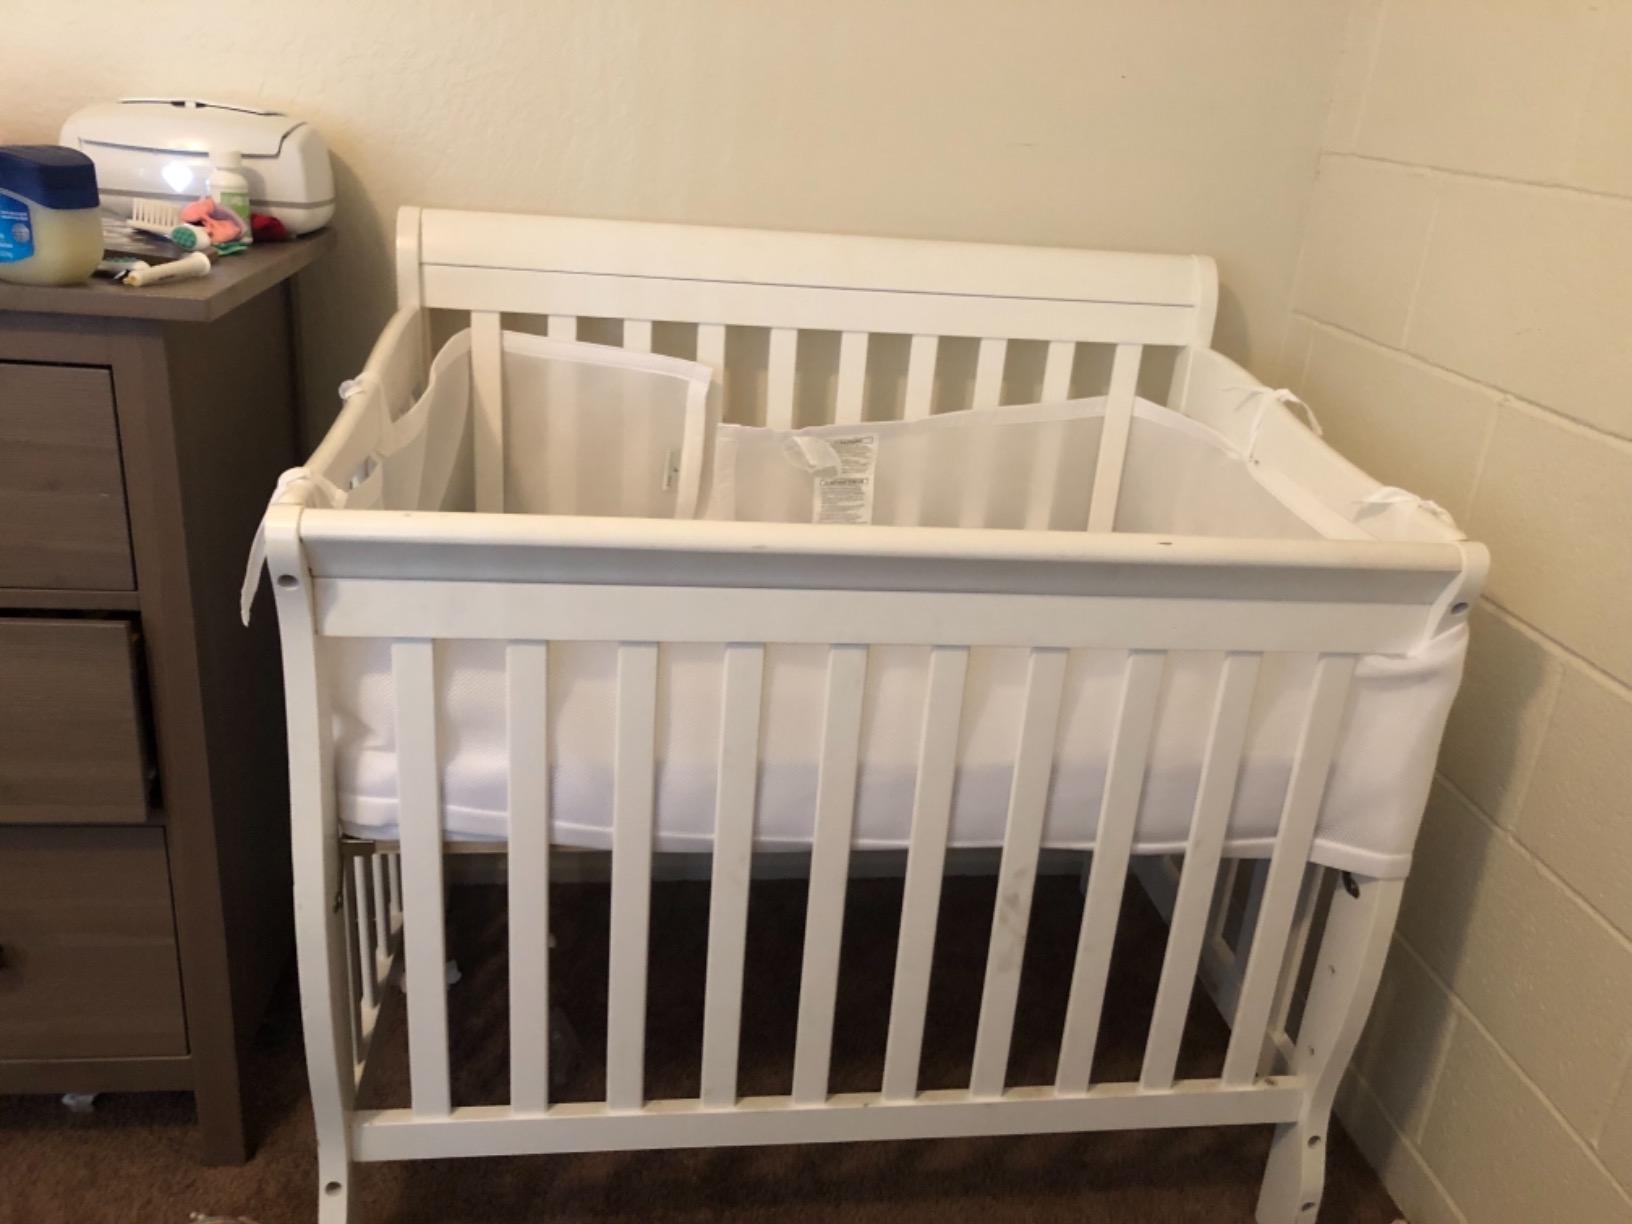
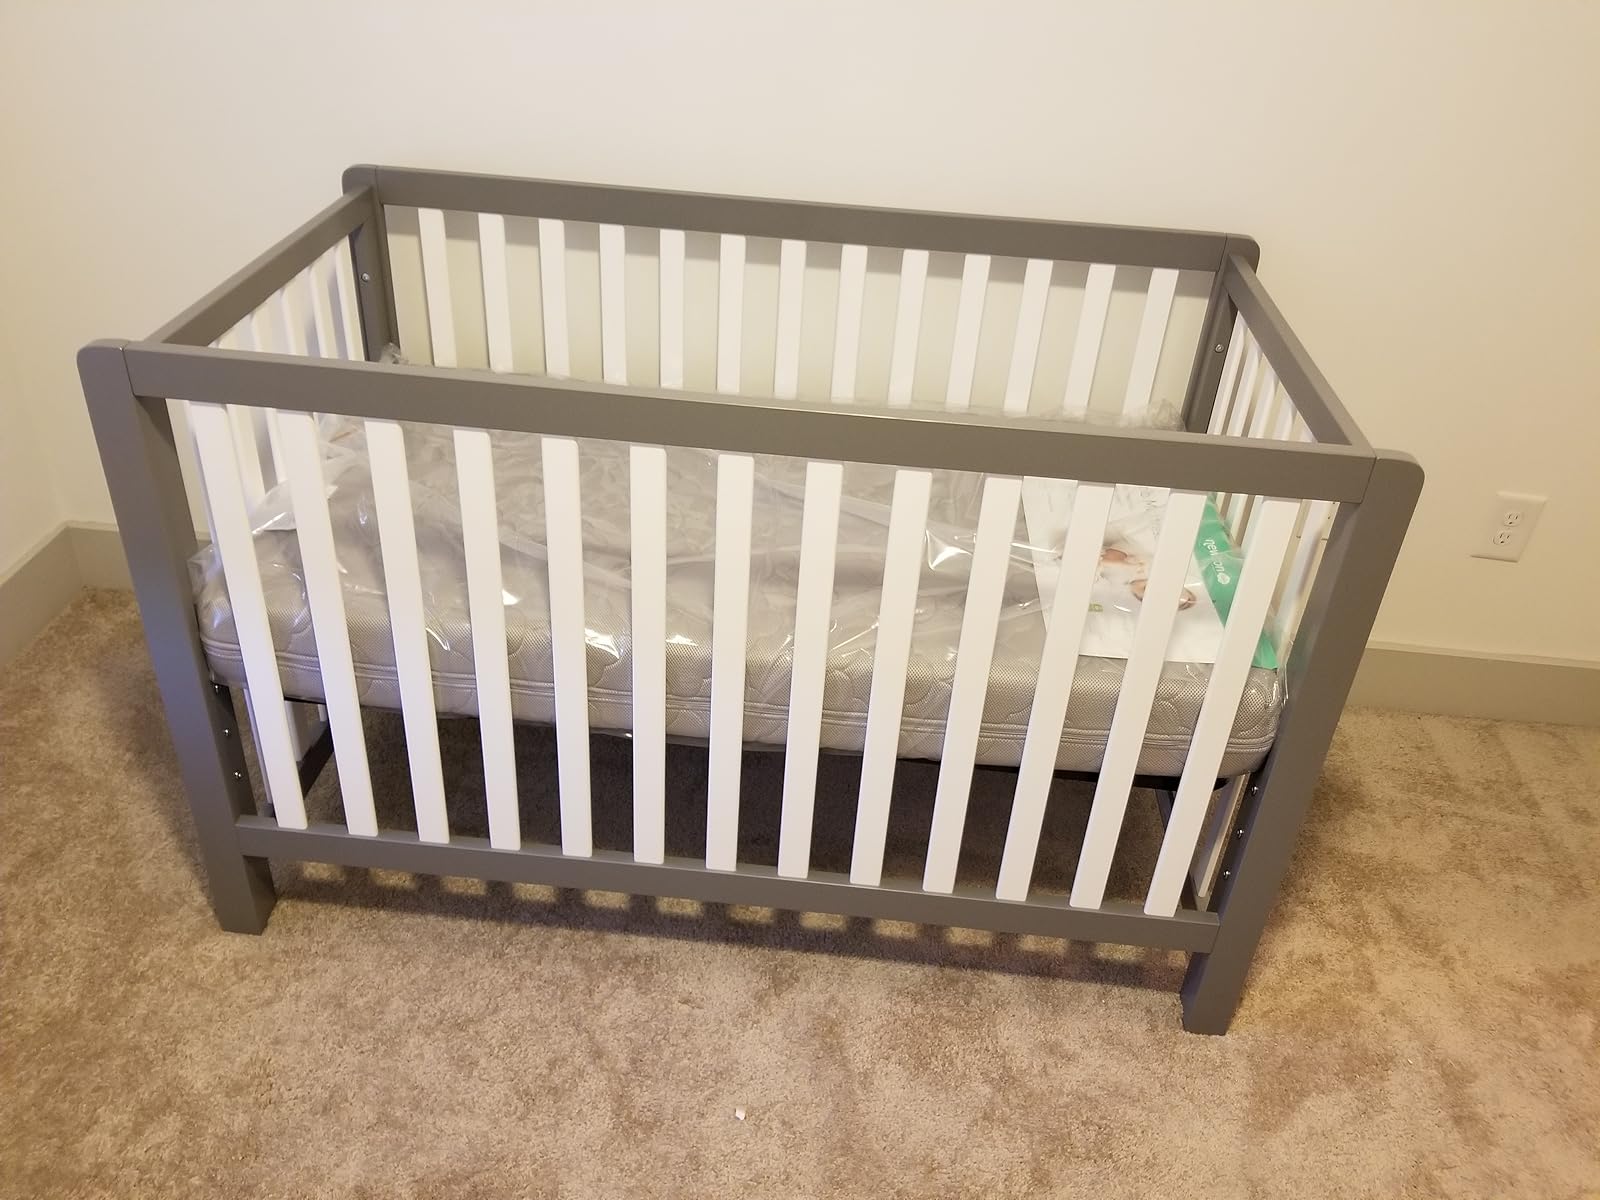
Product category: products_crib
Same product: no